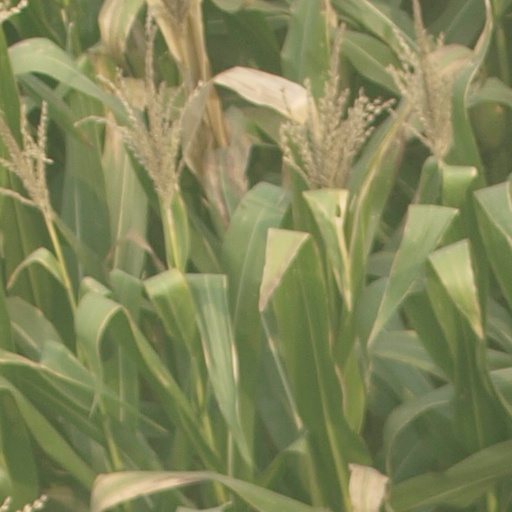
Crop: maize; corn